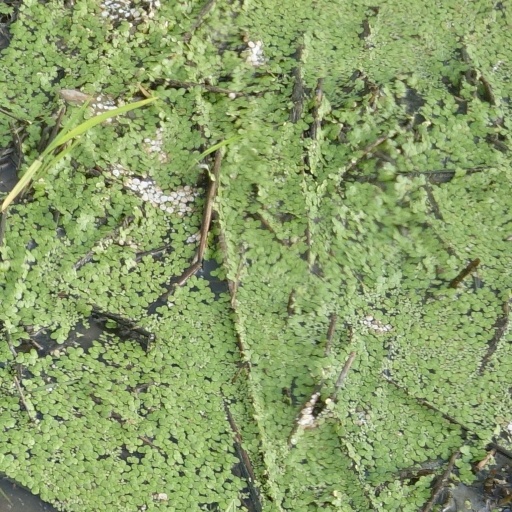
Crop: rice